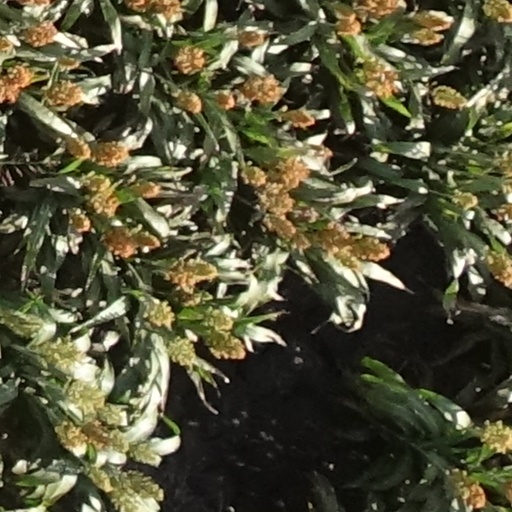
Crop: sorghum